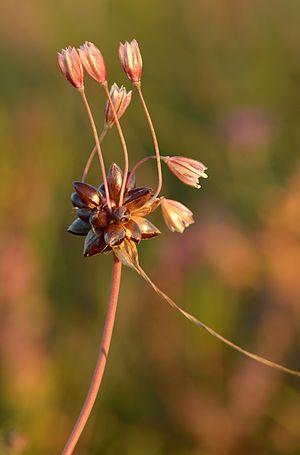
L 'ail des jardins ou ail des champs est une plante herbacée vivace de la famille des Liliaceae.